Snowden, Saskatchewan

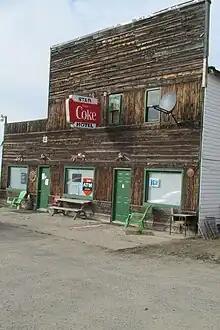
The hotel and restaurant has been reopened in Snowden

In the 2021 Census of Population conducted by Statistics Canada, Snowden had a population of 15 living in 10 of its 13 total private dwellings, a change of from its 2016 population of 20. With a land area of , it had a population density of in 2021.